South Staffordshire Regiment

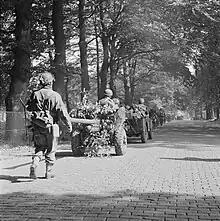
Soldiers of the 2nd Battalion, South Staffordshire Regiment, part of 1st Airlanding Brigade of 1st Airborne Division, marching on a road between Oosterbeek and Arnhem. 19 September 1944

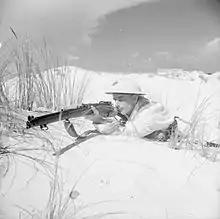
A rifleman of the 1st Battalion, South Staffordshire Regiment wearing a light-coloured oversuit for camouflage against the dunes during training at Mersa Matruh, 25 October 1940.

The regular battalions found themselves fighting in new roles: During the "Chindits" campaign in Burma, the 1st Battalion was part of the 77th Indian Infantry Brigade and were selected for conversion to the Chindits role and fought in Operation Thursday, the second Chindit expedition. During the expedition George Cairns, a lieutenant in the Somerset Light Infantry attached to the battalion was posthumously awarded the Victoria Cross. The battalion took part in jungle fighting against the Japanese forces. After serving as Chindits, they were transferred to the Parachute Regiment, becoming parachute infantry, and converted to the 16th Parachute Battalion. The battalion joined 50th Indian Parachute Brigade, part of the 44th Indian Airborne Division.